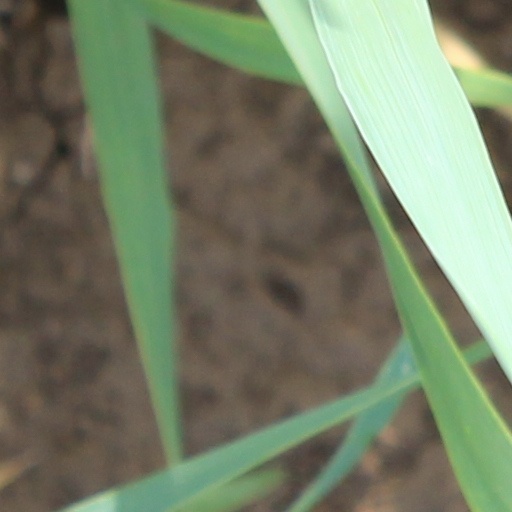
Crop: wheat